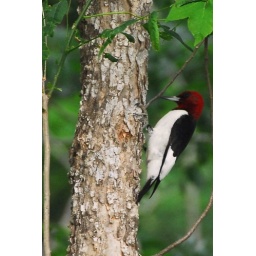
This shy woodpecker was feeding along a dirt road in the Brazos River bottom east of Chappell Hill, Tx.